Susanna and the Elders (Tintoretto)

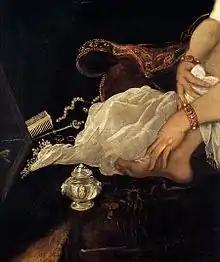
"Susanna and the Elders", detail

The painting shows a naked Susanna sitting in a garden beside a pool, leaning against a tree, and facing a dense rose trellis, against which leans a mirror. Susanna gazes into the mirror. Around her on the ground are several bright objects including a white silk shawl, pearls, jewelry, a comb, and silverware, which together form a kind of still life. Two elderly men peer around either end of the rose trellis to watch her. Susanna is sitting absorbed by her reflection in the mirror and unaware of the intruders.